Clement Archer

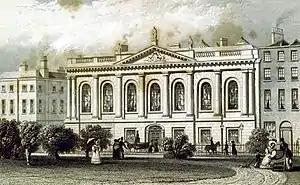
"The College of Surgeons, Dublin". 1837.

Clement Archer (21 December 1748 - 1803) was a surgeon and president of the Royal College of Surgeons in Ireland (RCSI).